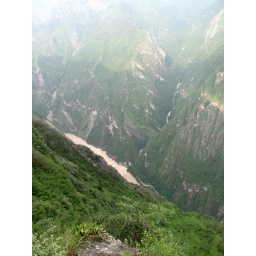
we were walking in the mountain's winding path. we could always hear the river no matter where we were. it was amazing!